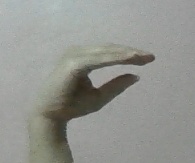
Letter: jeem